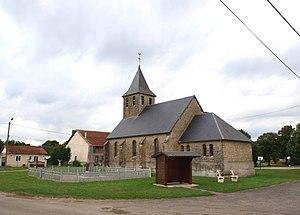
Chevières (Ardennes, France)
Chevières est une commune française située dans le département des Ardennes, en région Grand Est.